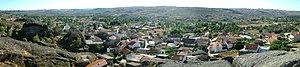
Cabreira ou Cabreira do Côa est une freguesia du Portugal, rattachée à la municipalité d'Almeida, dans le district de Guarda et la région Centre.
Le Rallye du Portugal 1978, disputé du 19 au 23 avril 1978, est la cinquante-sixième manche du championnat du monde des rallyes courue depuis 1973, et la quatrième manche du championnat du monde des rallyes 1978. C'est également la cinquième des dix-neuf épreuves de la Coupe FIA 1978 des pilotes de rallye, créée l'année précédente.